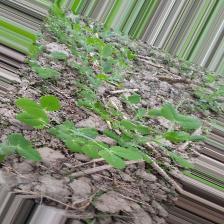
Label: Powdery Mildew